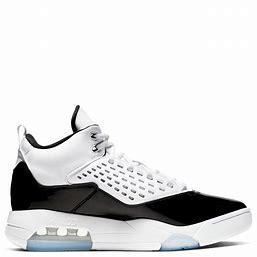
Brand: Jordan
Model: Maxin 200